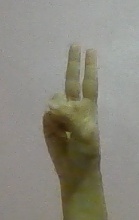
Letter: taa